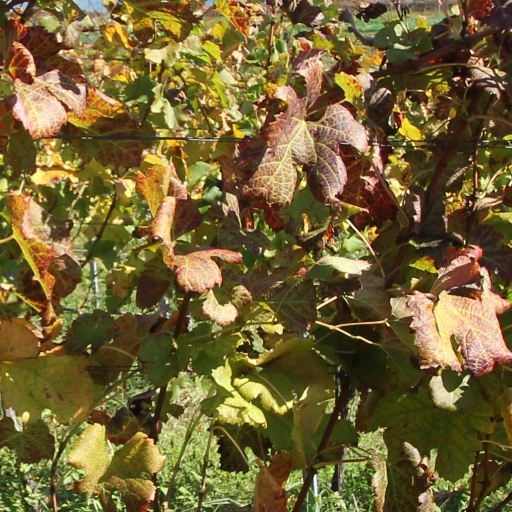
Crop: grape